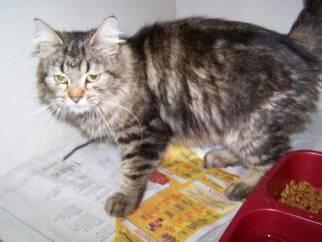
cat